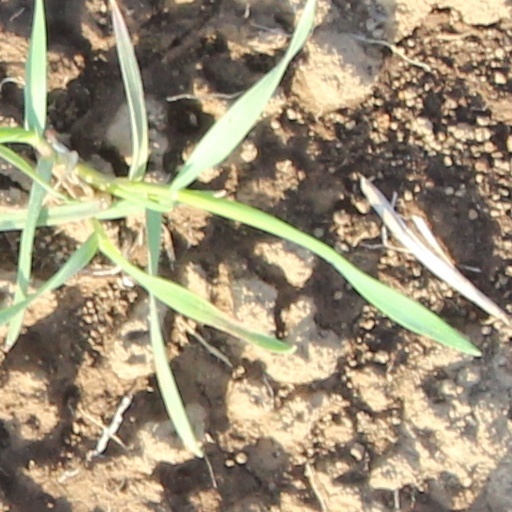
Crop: wheat